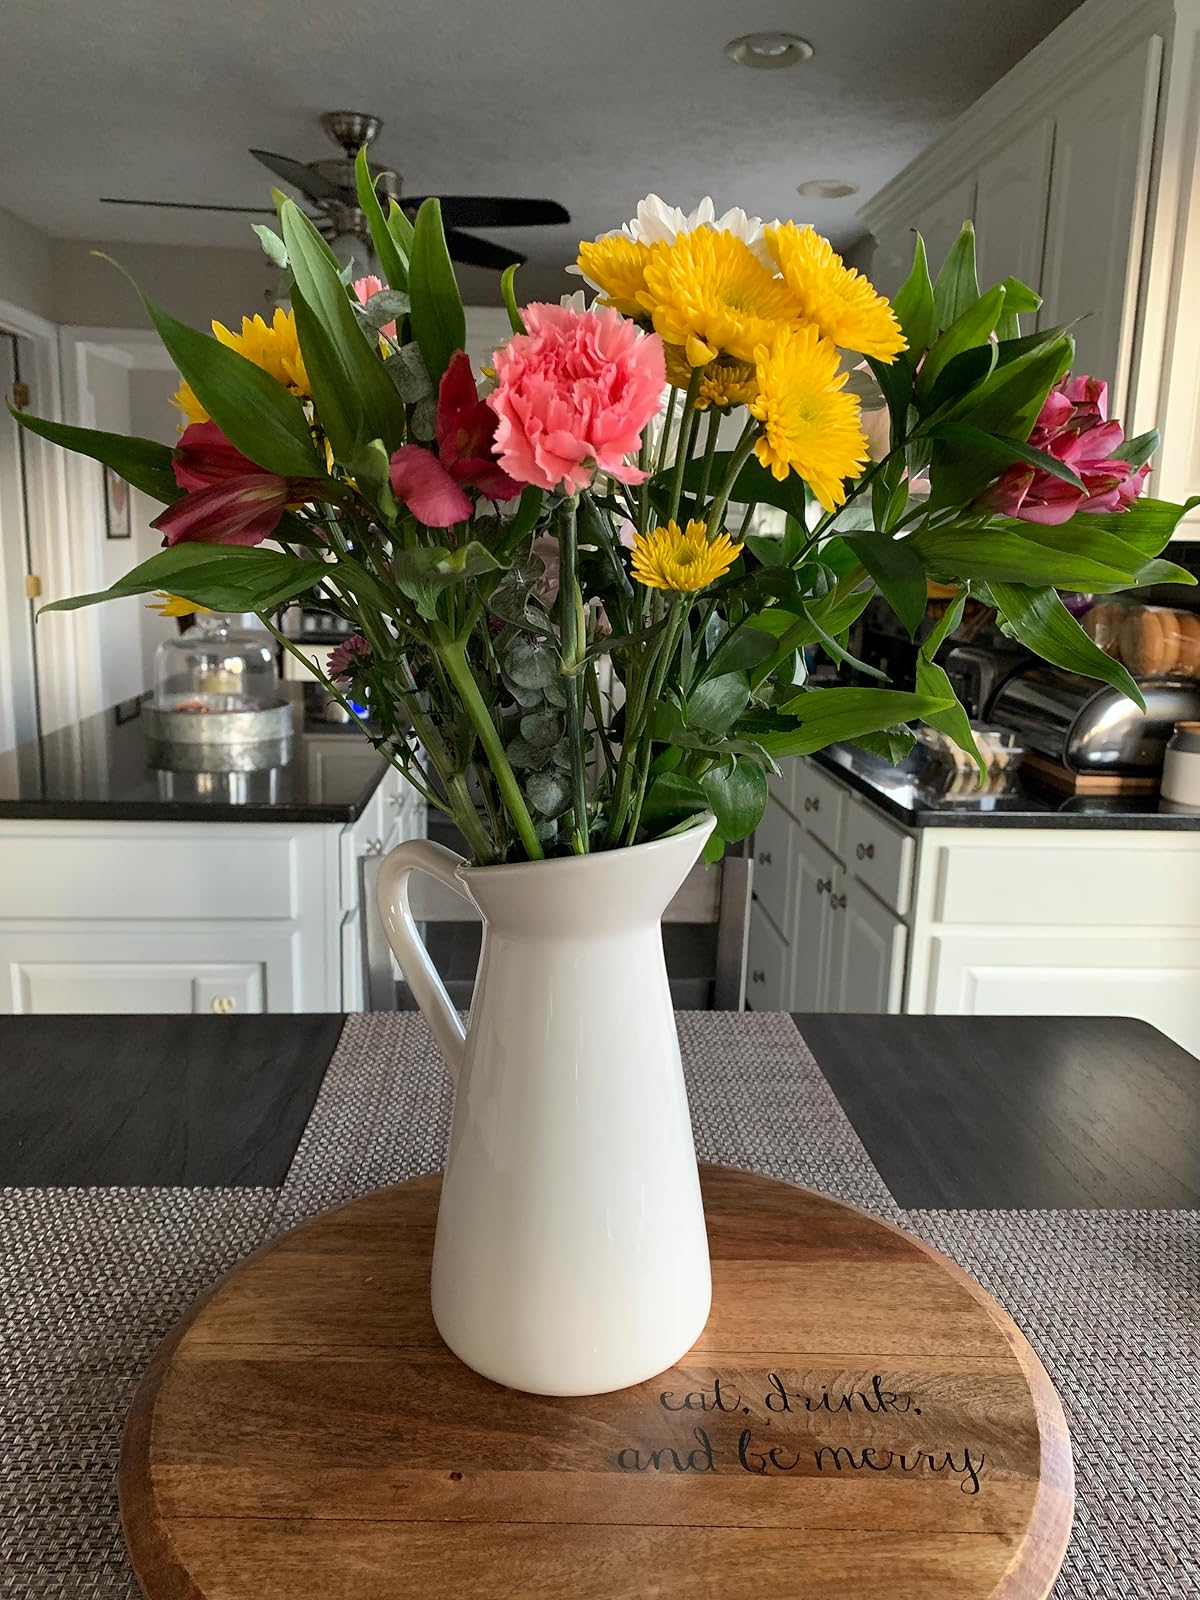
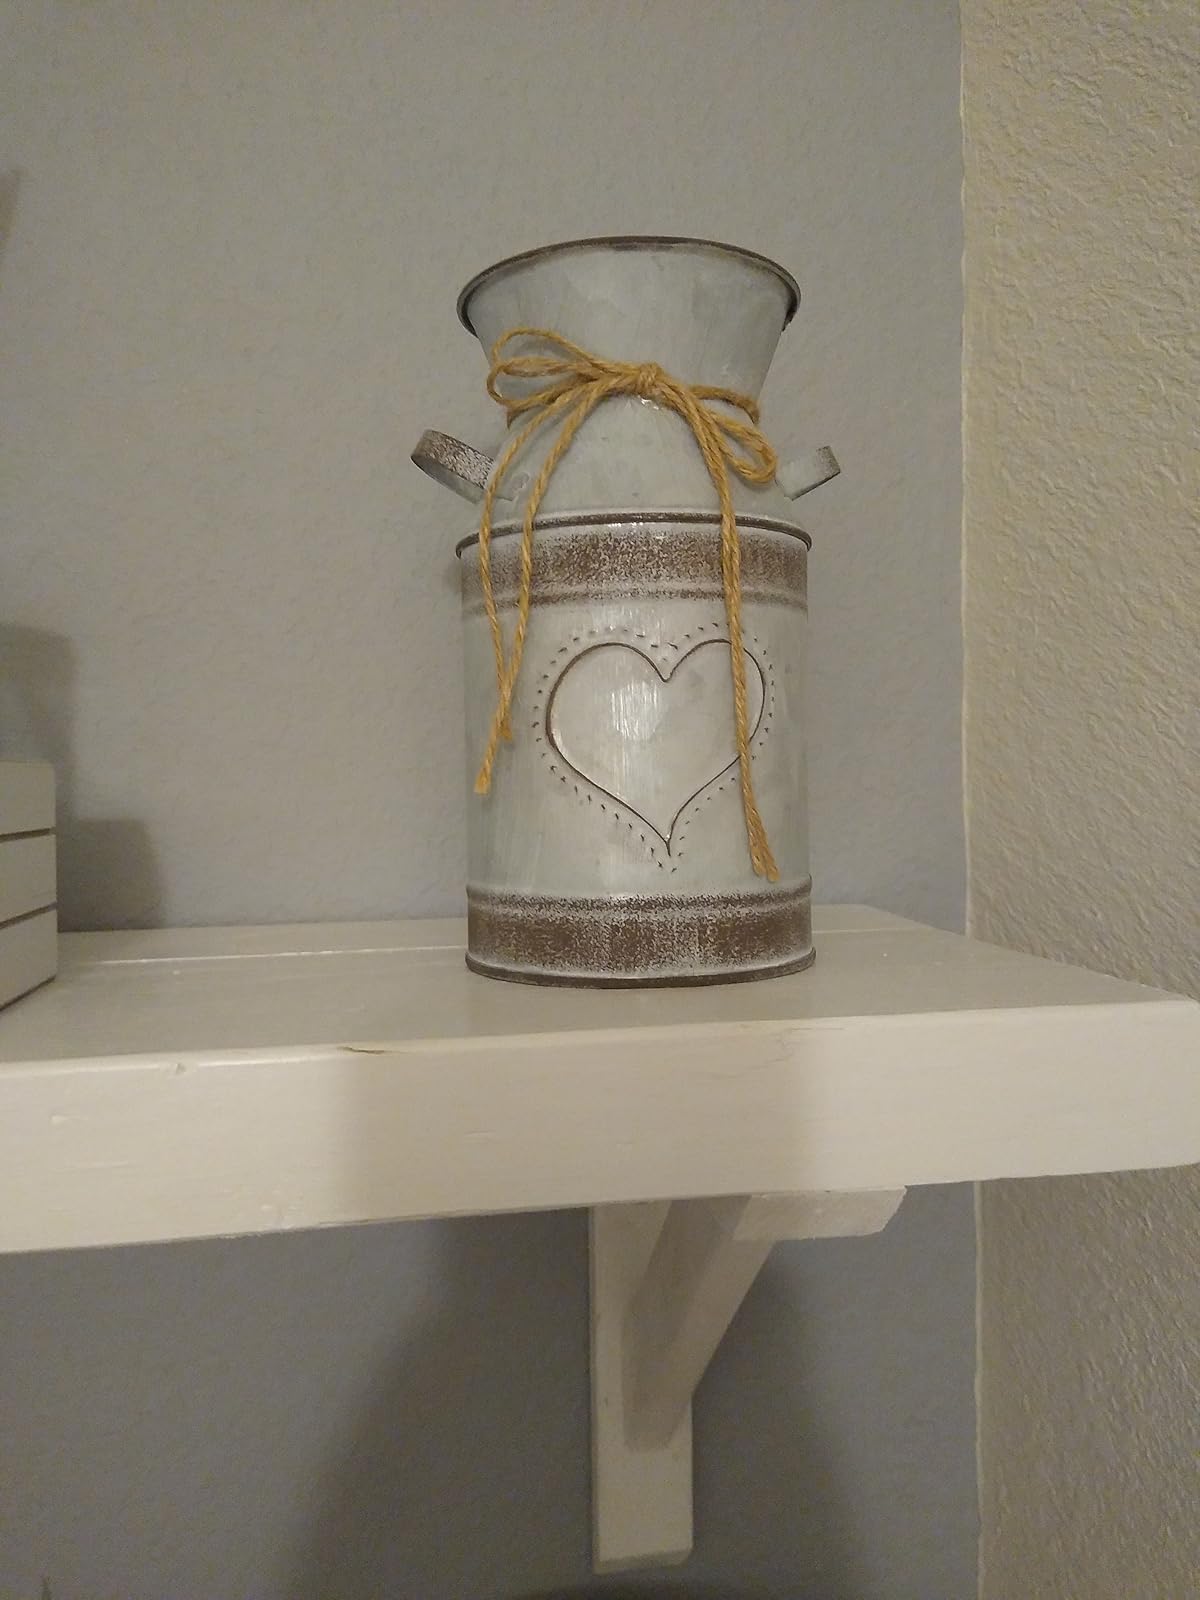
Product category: vase
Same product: no